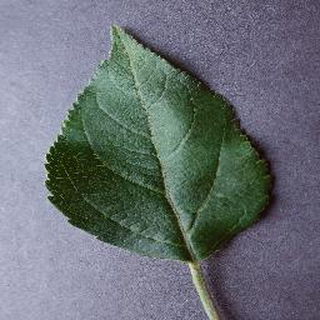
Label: healthy_apple